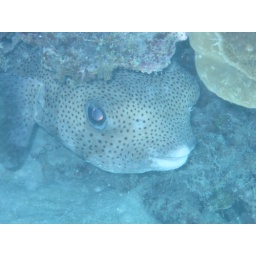
Puffer fish hiding under a rock in Shark City, palau.